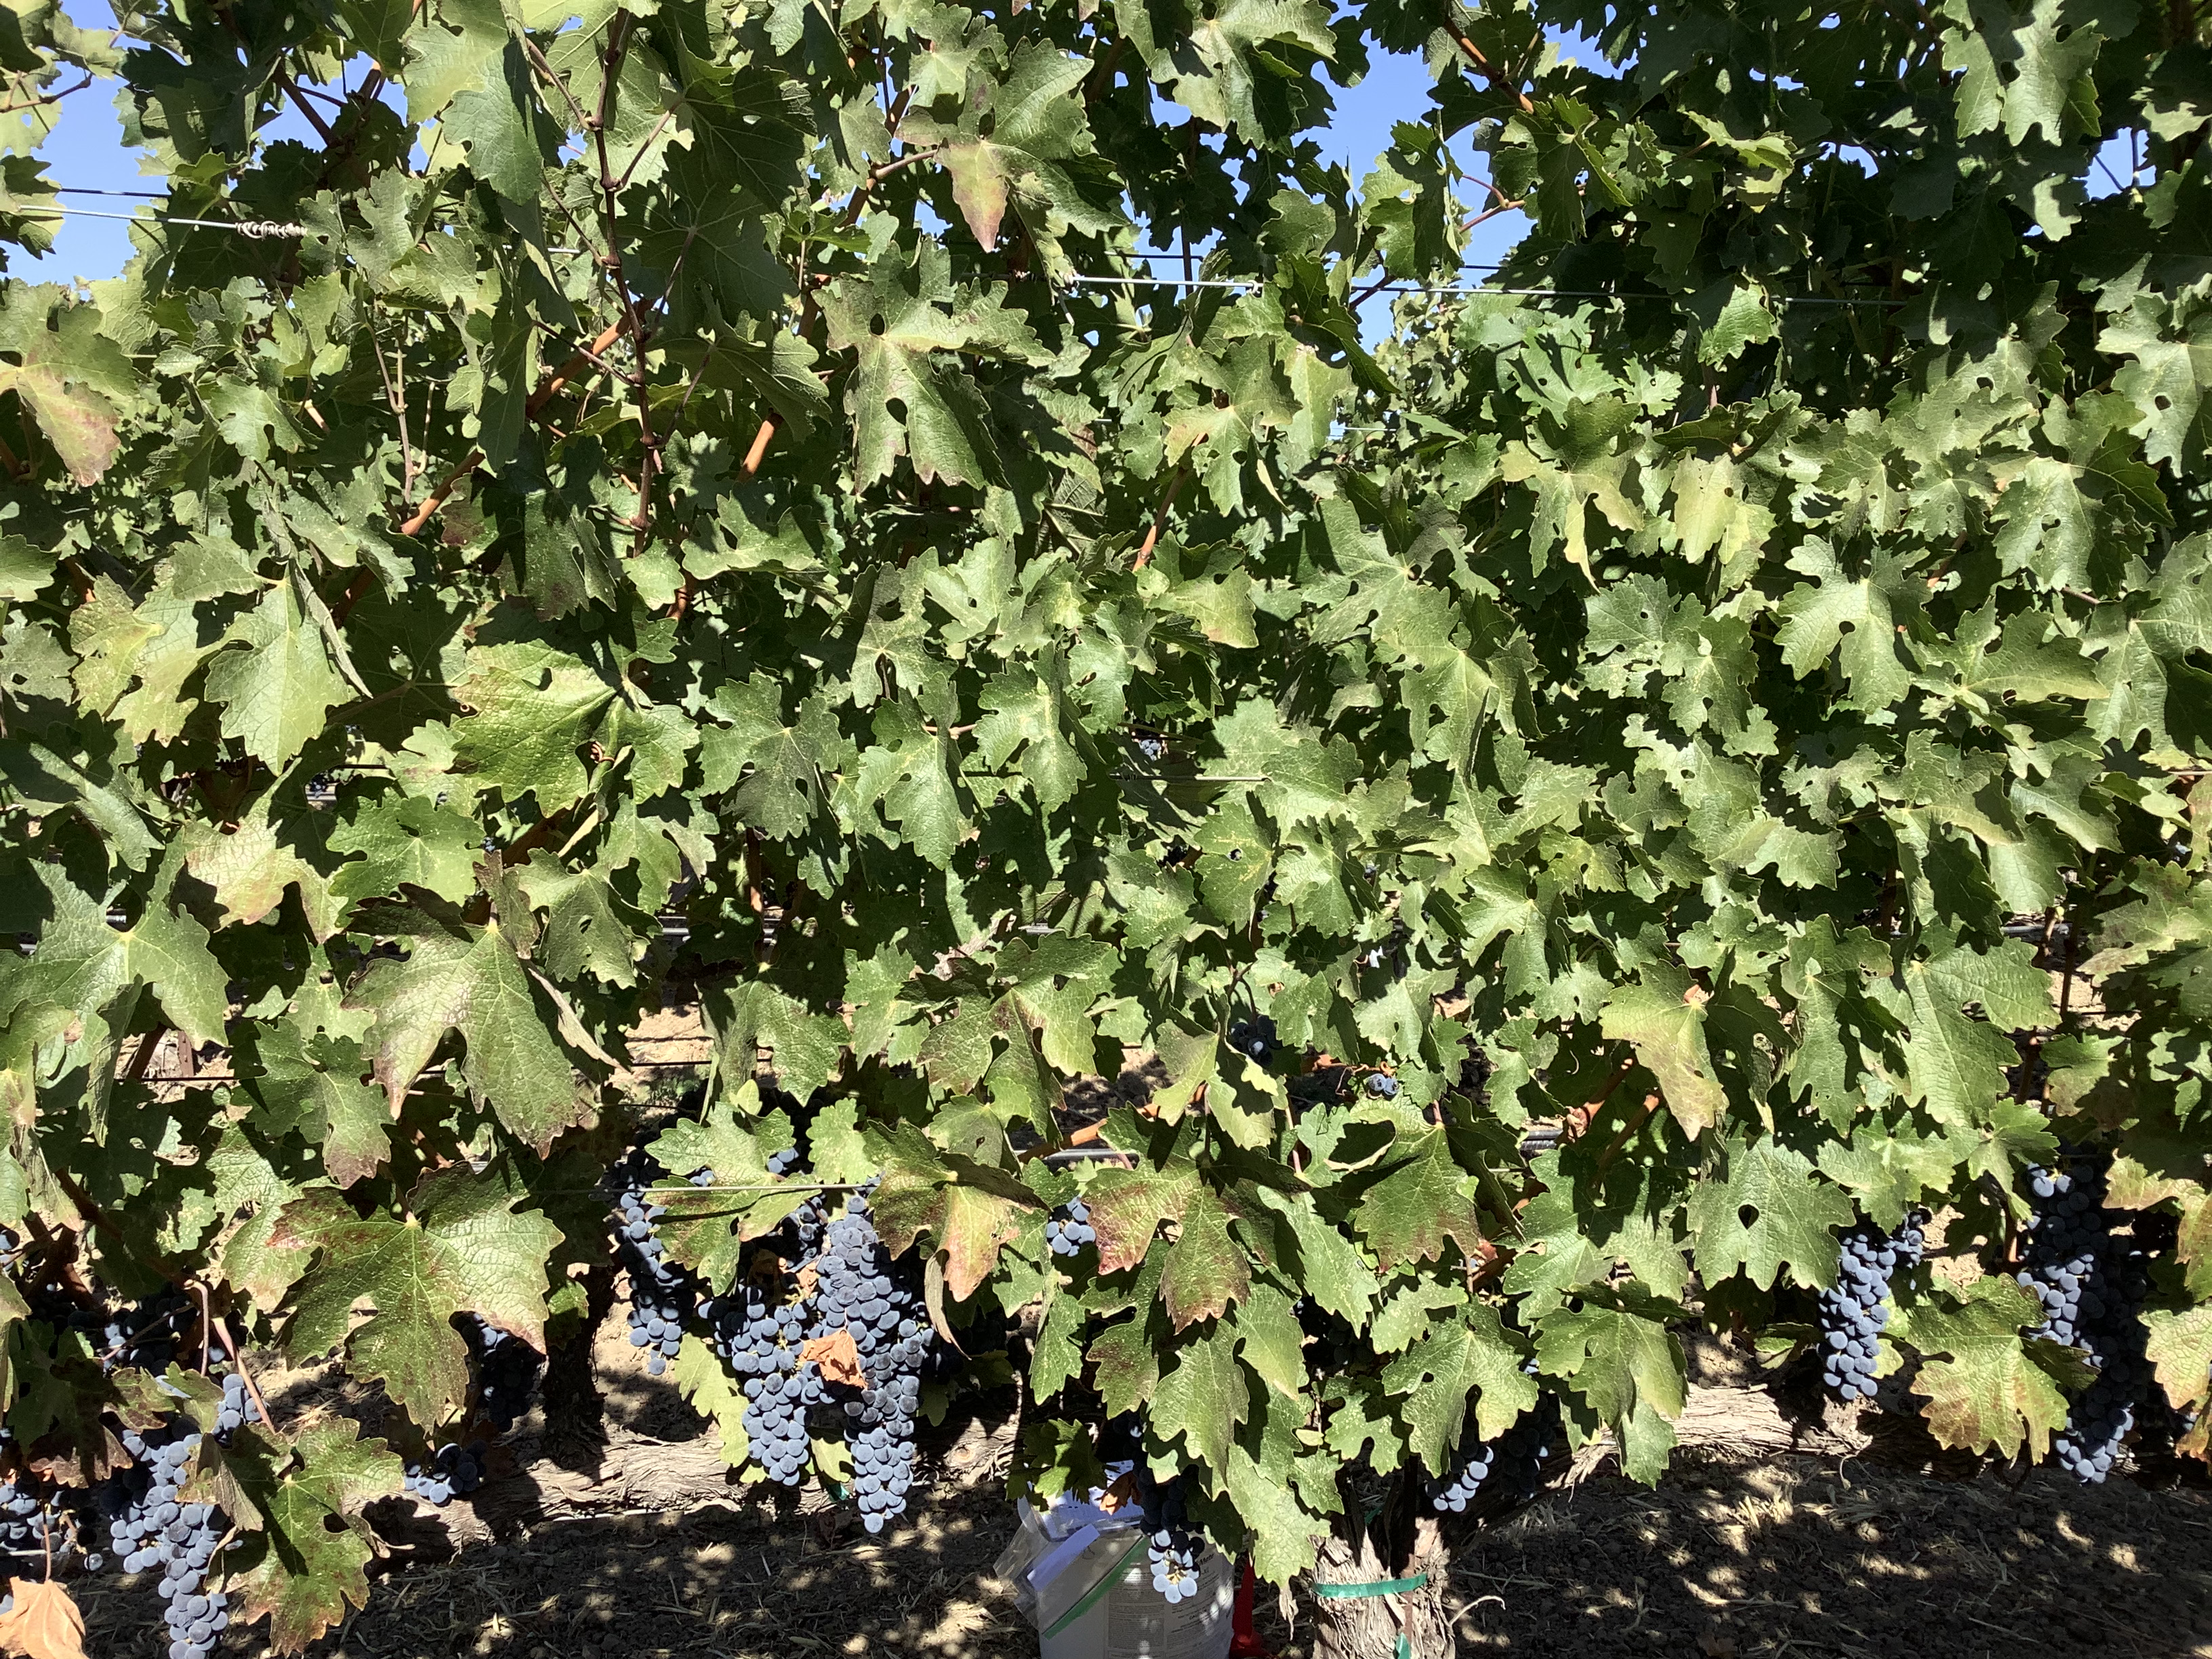
Label: Red Blotch